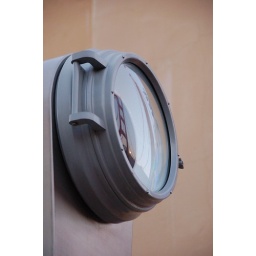
fake golden gate bridge in fake california zephyr taillight